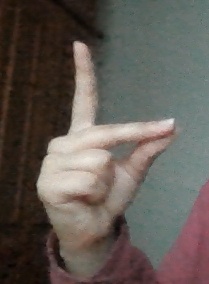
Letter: ta